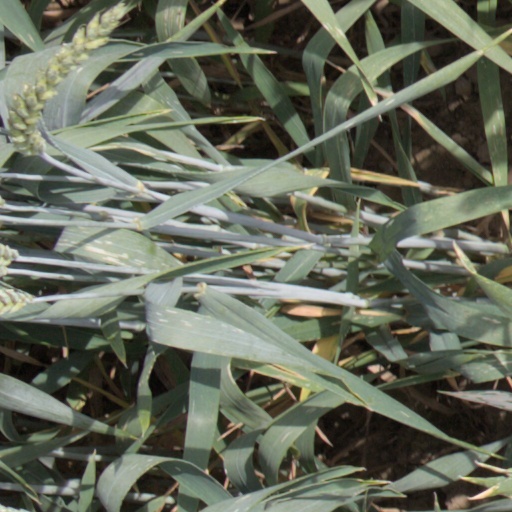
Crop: wheat